Amuro Ray

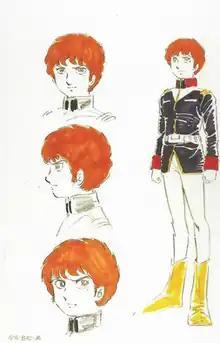
Early concept artwork of Amuro Ray during the time he was called Hongo

Tomino gave the "Gundam" main character the name Amuro believing such word did not exist. However, three months after the show aired, Tomino received a letter from Sunrise informing him there was an island named Amuro in Okinawa. Amuro was introduced as an ordinary man in contrast to his rival Char Aznable. As a result, he found Amuro hard to write as he was meant to oppose Char whom Tomino found more interesting. In one scene of an early episode, Amuro is slapped by Bright as a method of correction. Tomino considered this scene vital as he found this type of violence needed for a young person to mature most notably due to the way Amuro was misbehaving. Shin Sasaki from Sunrise considers the final scene from the "Mobile Suit Gundam" film trilogy where Amuro returns to White Base as one of the most memorable ones from the entire franchise. Meanwhile, Amuro has a close relationship with Fraw Bow ever since childhood and remain friendly in the White Base. Yasuhiko had problems with Tomino's commentary about how these two characters do not end in a relationship. Instead, there is no further appeal between their relationship in "Zeta Gundam" where Amuro instead becomes more attracted to Sayla Mass, possibly due to her being his type of woman according to the staff. Amuro was announced by Tomino as a new type of being as reflected in how society needs this new type of human being. Tomino considered Amuro "kind of simple for the potential that human beings can reach in the future." Yasuhiko stated that Amuro's misrelationship with the members of the crew of the White Base and his mother were outstanding by the time the series premiered in contrast to previous conventional heroes who would make up with each other.